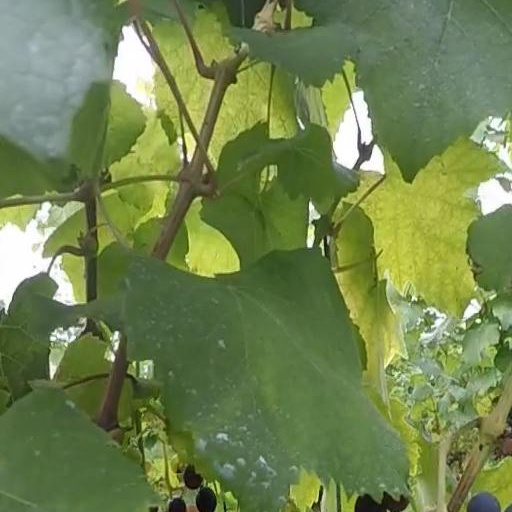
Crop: grape